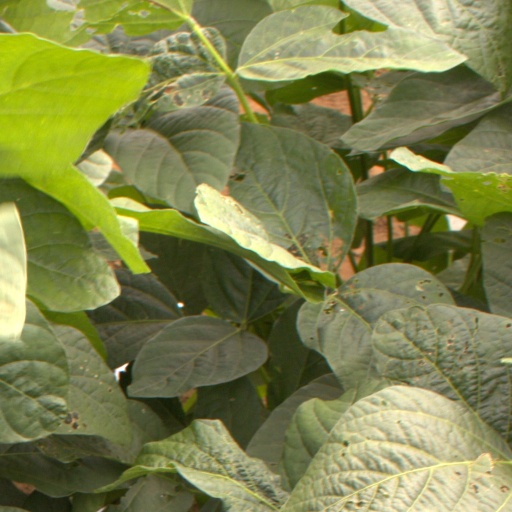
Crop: soybean